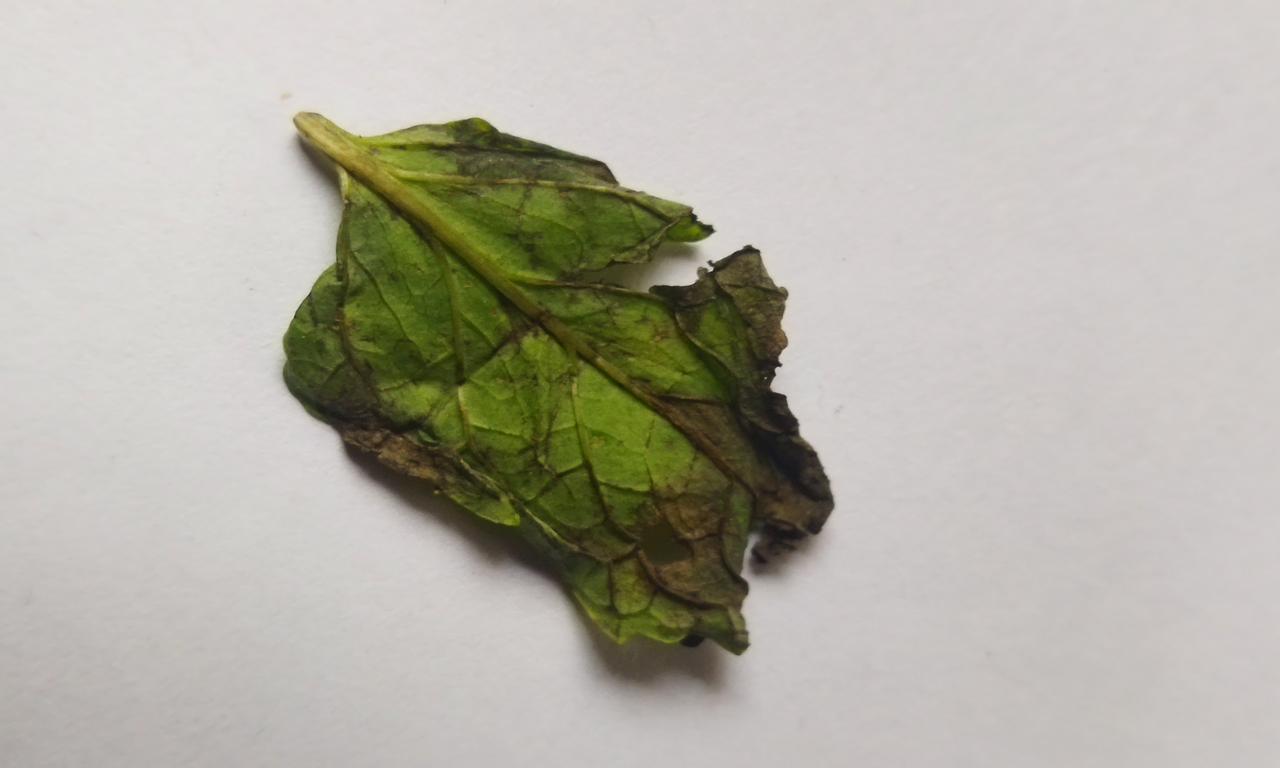
Label: Spoiled